Capo Vaticano

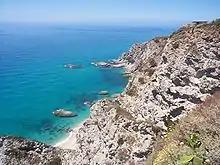
Capo Vaticano

The coast of Capo Vaticano starts from Santa Maria beach up to Tonicello beach. The most suggestive bays near the Cape are Praia I Focu and Grotticelle.